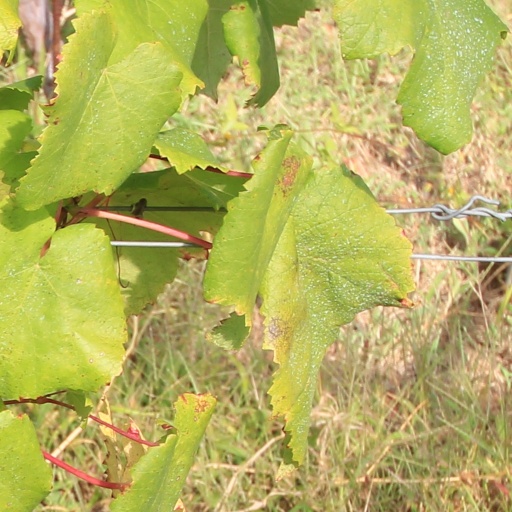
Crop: grape